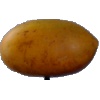
Label: Cucumber Ripe 2